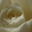
Label: rose